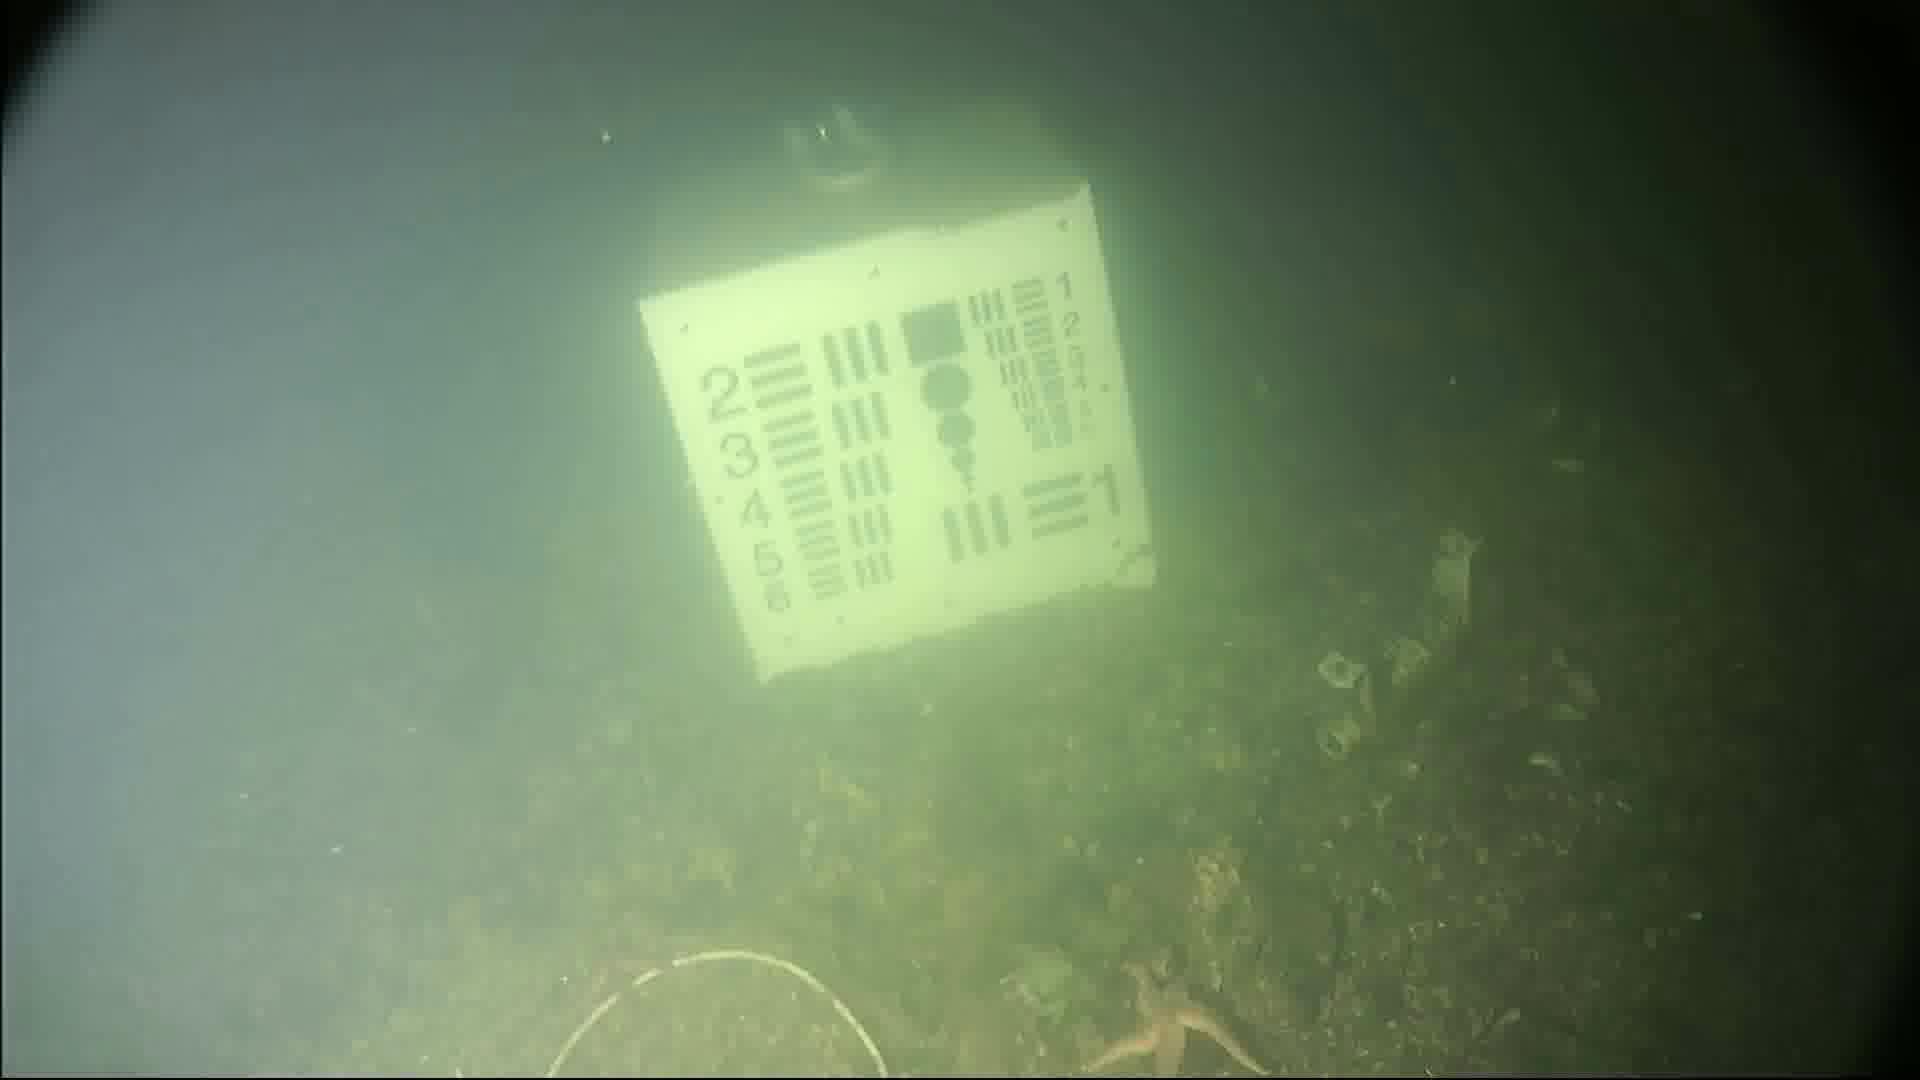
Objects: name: starfish
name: crab